Amalia von Helvig

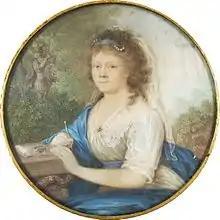
Amalia von Helvig in a miniature portrait by Johann Lorenz Kreul.

Anna Amalia von Helvig (August 16, 1776 – September 17, 1831) was a German and Swedish artist, writer, translator, socialite, Salonist and culture personality. She is known as an inspiration for many artists. She was a member of the Royal Swedish Academy of Arts.